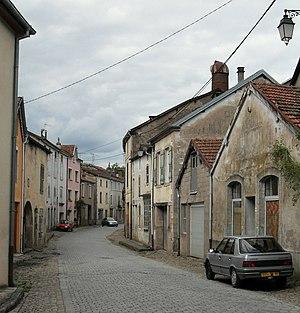
Fontenoy-le-Château, Grand Rue